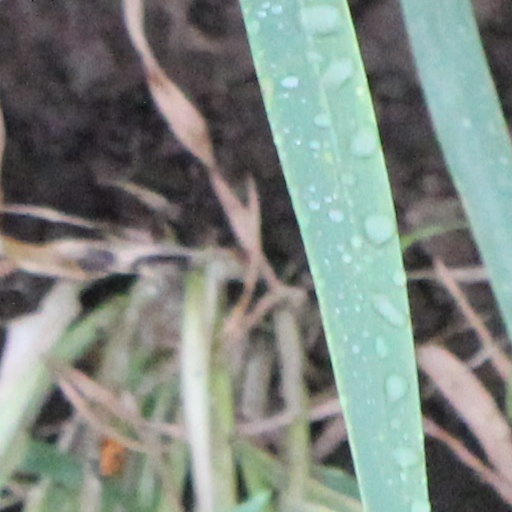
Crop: wheat